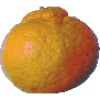
Label: Mandarine 1